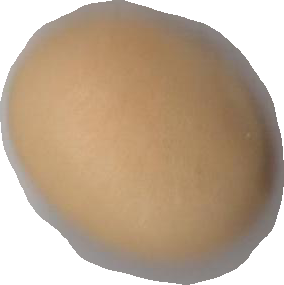
Variety: Grobogan